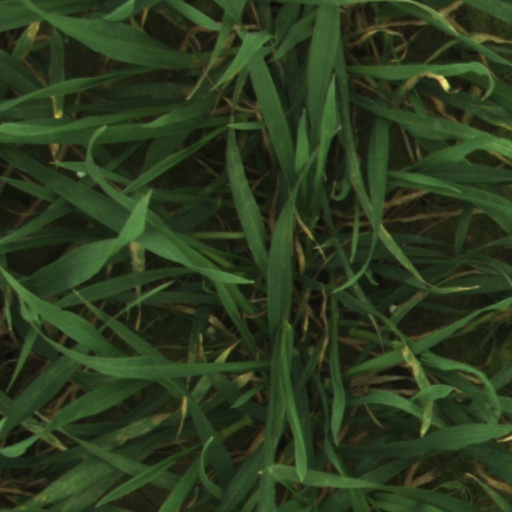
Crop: wheat